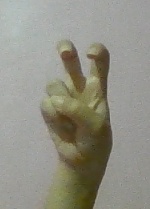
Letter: toot